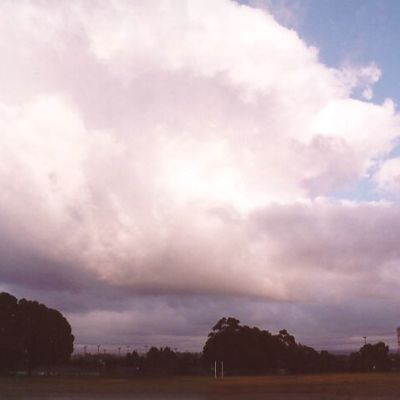
Cloud type: Stratocumulus (Sc)